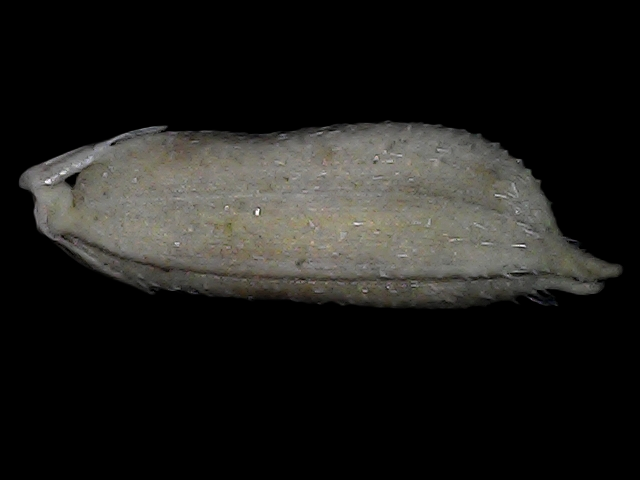
Rice variety: Bd79